Tim Parks

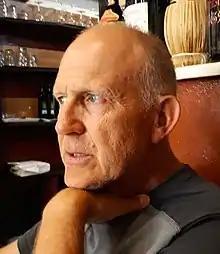
Parks in Arezzo in 2019

Timothy Harold Parks (born 19 December 1954) is a British novelist who has lived in Italy since 1981. He is also an author of nonfiction, a translator from Italian to English, and a professor of literature.